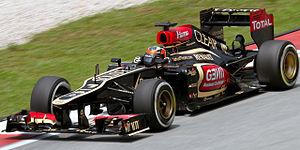
Le Grand Prix automobile de Malaisie 2013, disputé le 24 mars 2013 sur le circuit international de Sepang à Sepang, est la 880ᵉ épreuve du championnat du monde de Formule 1 courue depuis 1950 et la seconde manche du championnat 2013.